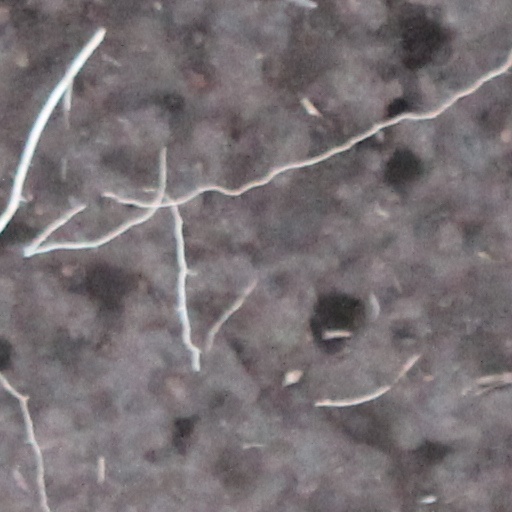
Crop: wheat